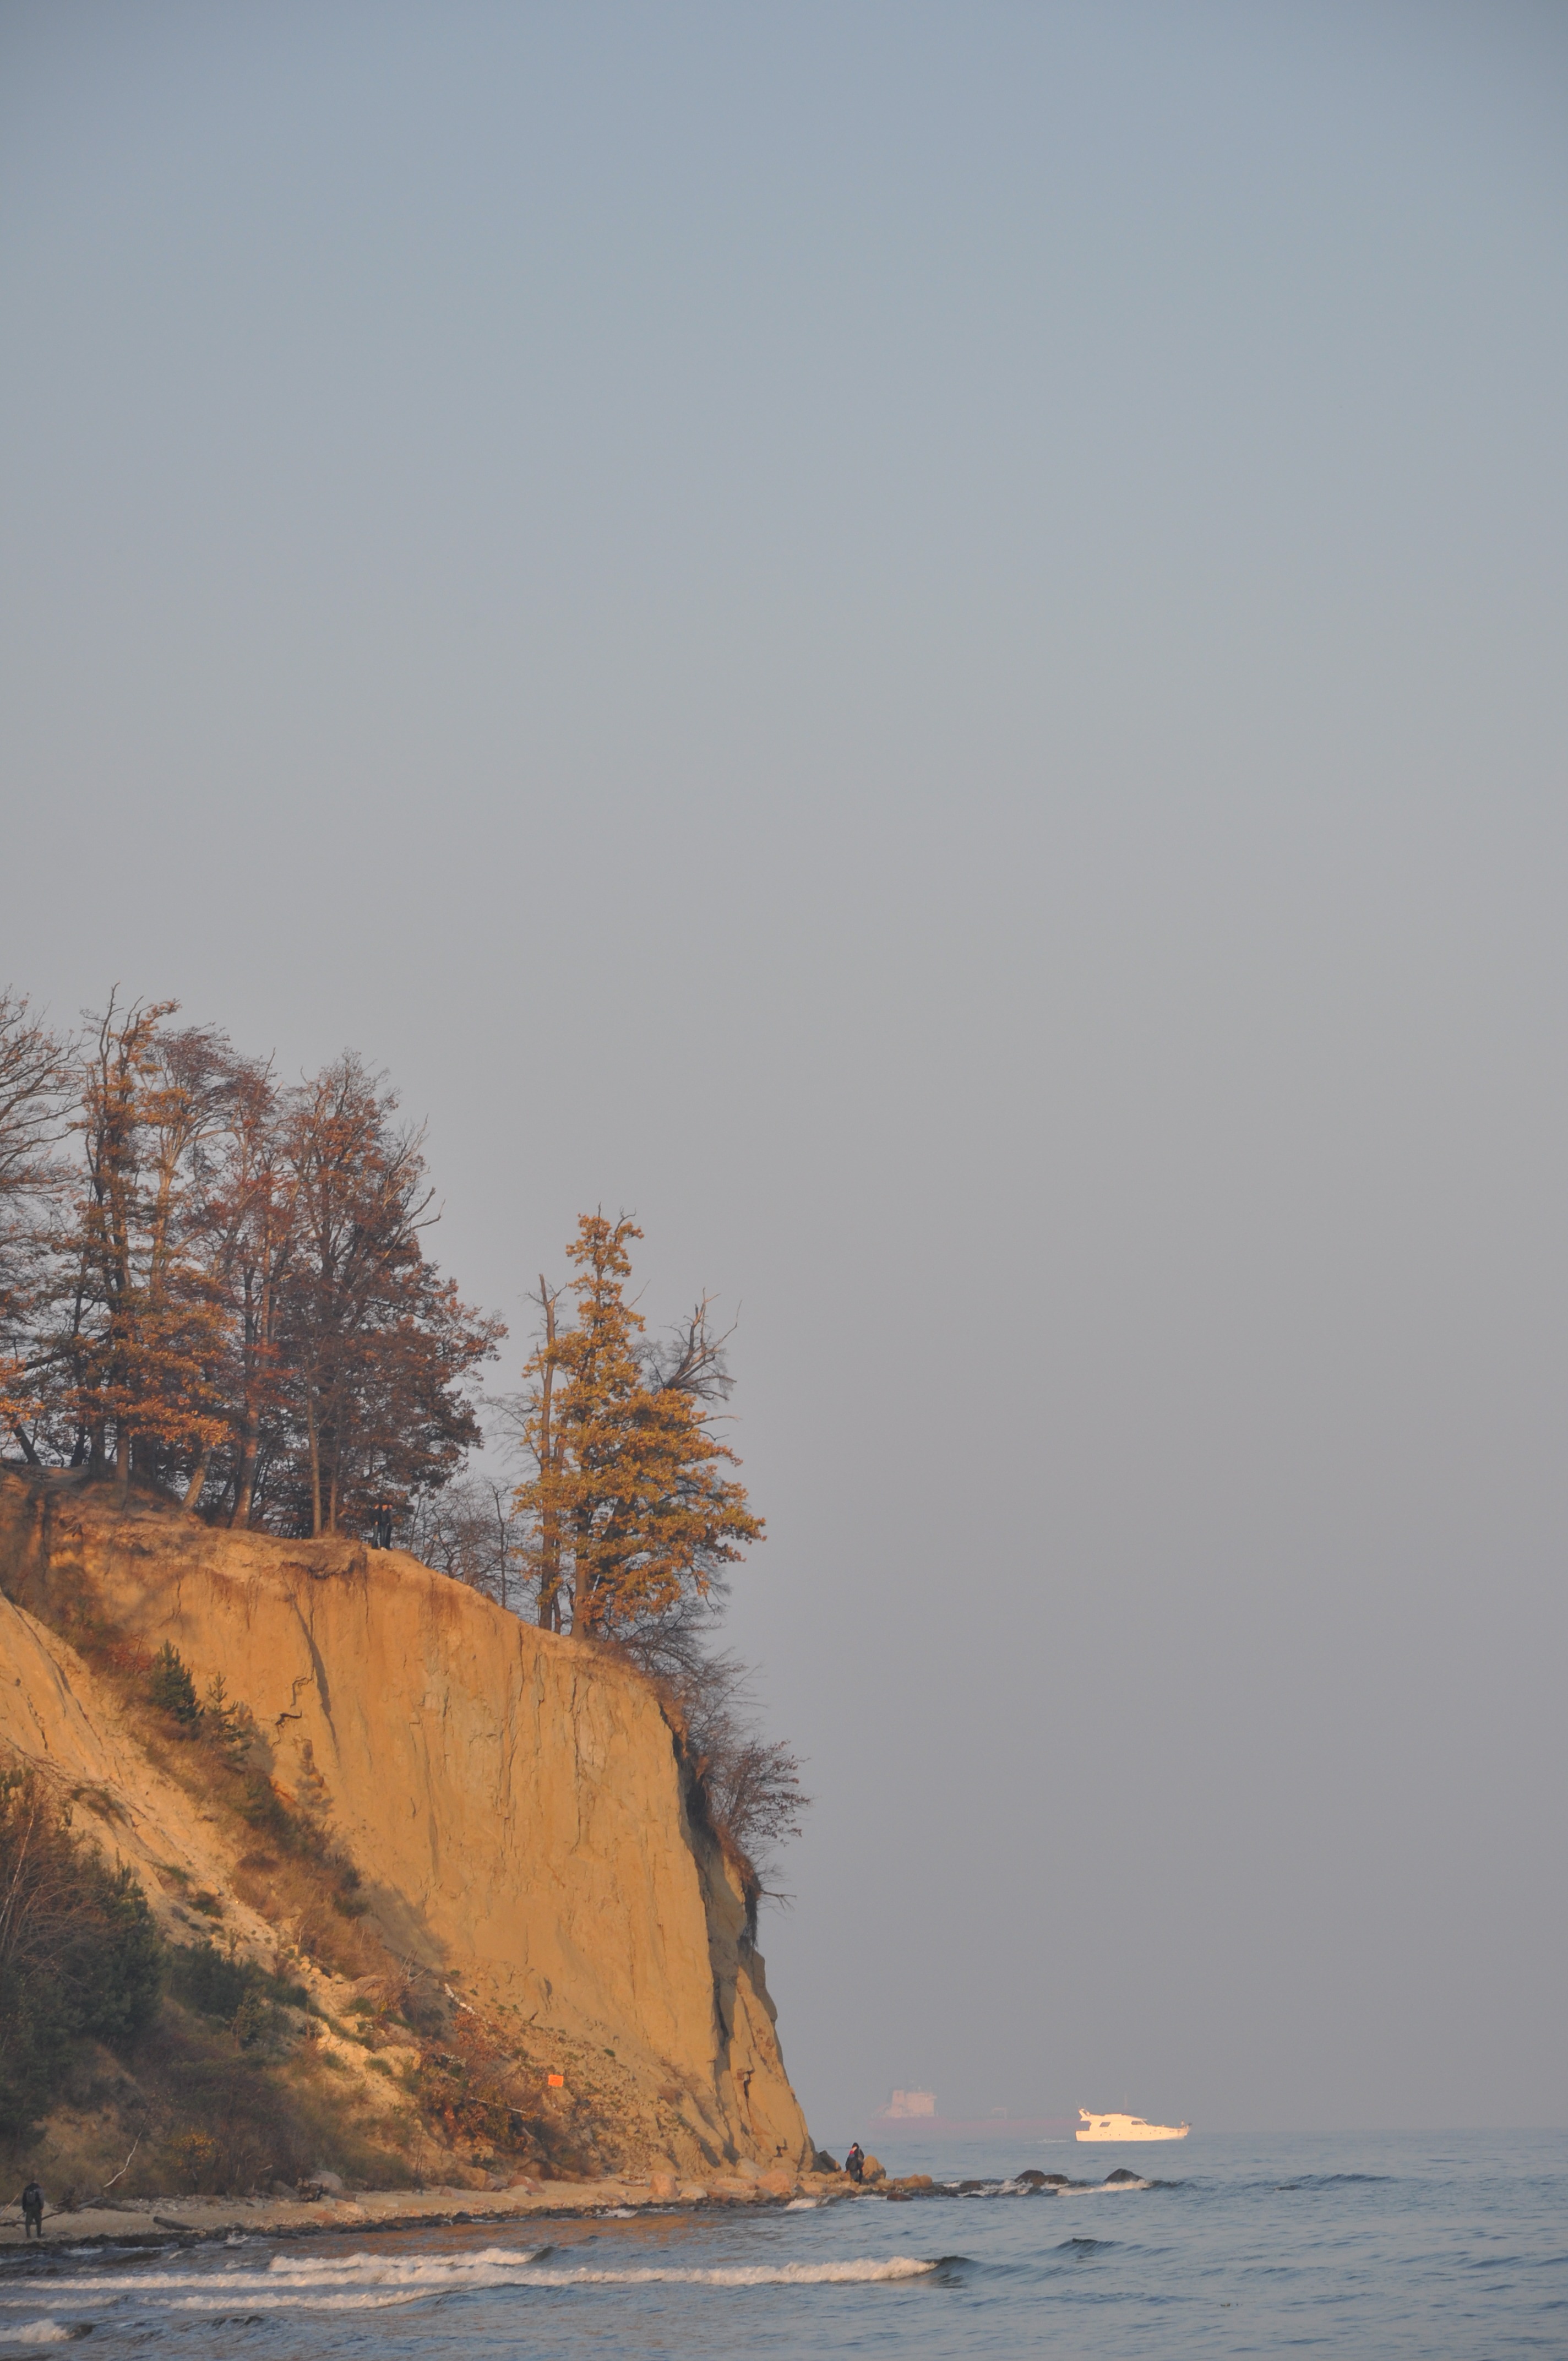
beach, sea, coast, water, rock, ocean, horizon, mountain, snow, winter, cloud, sunset, mist, morning, shore, wave, lake, dawn, river, cliff, evening, reflection, vehicle, bay, terrain, season, body of water, the coast, the baltic sea, the coast of the baltic sea, atmospheric phenomenon